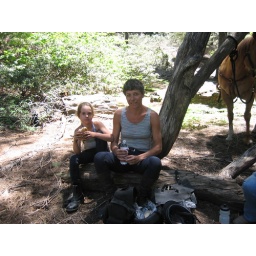
The big girls go on a horse treck in Kings Canyon